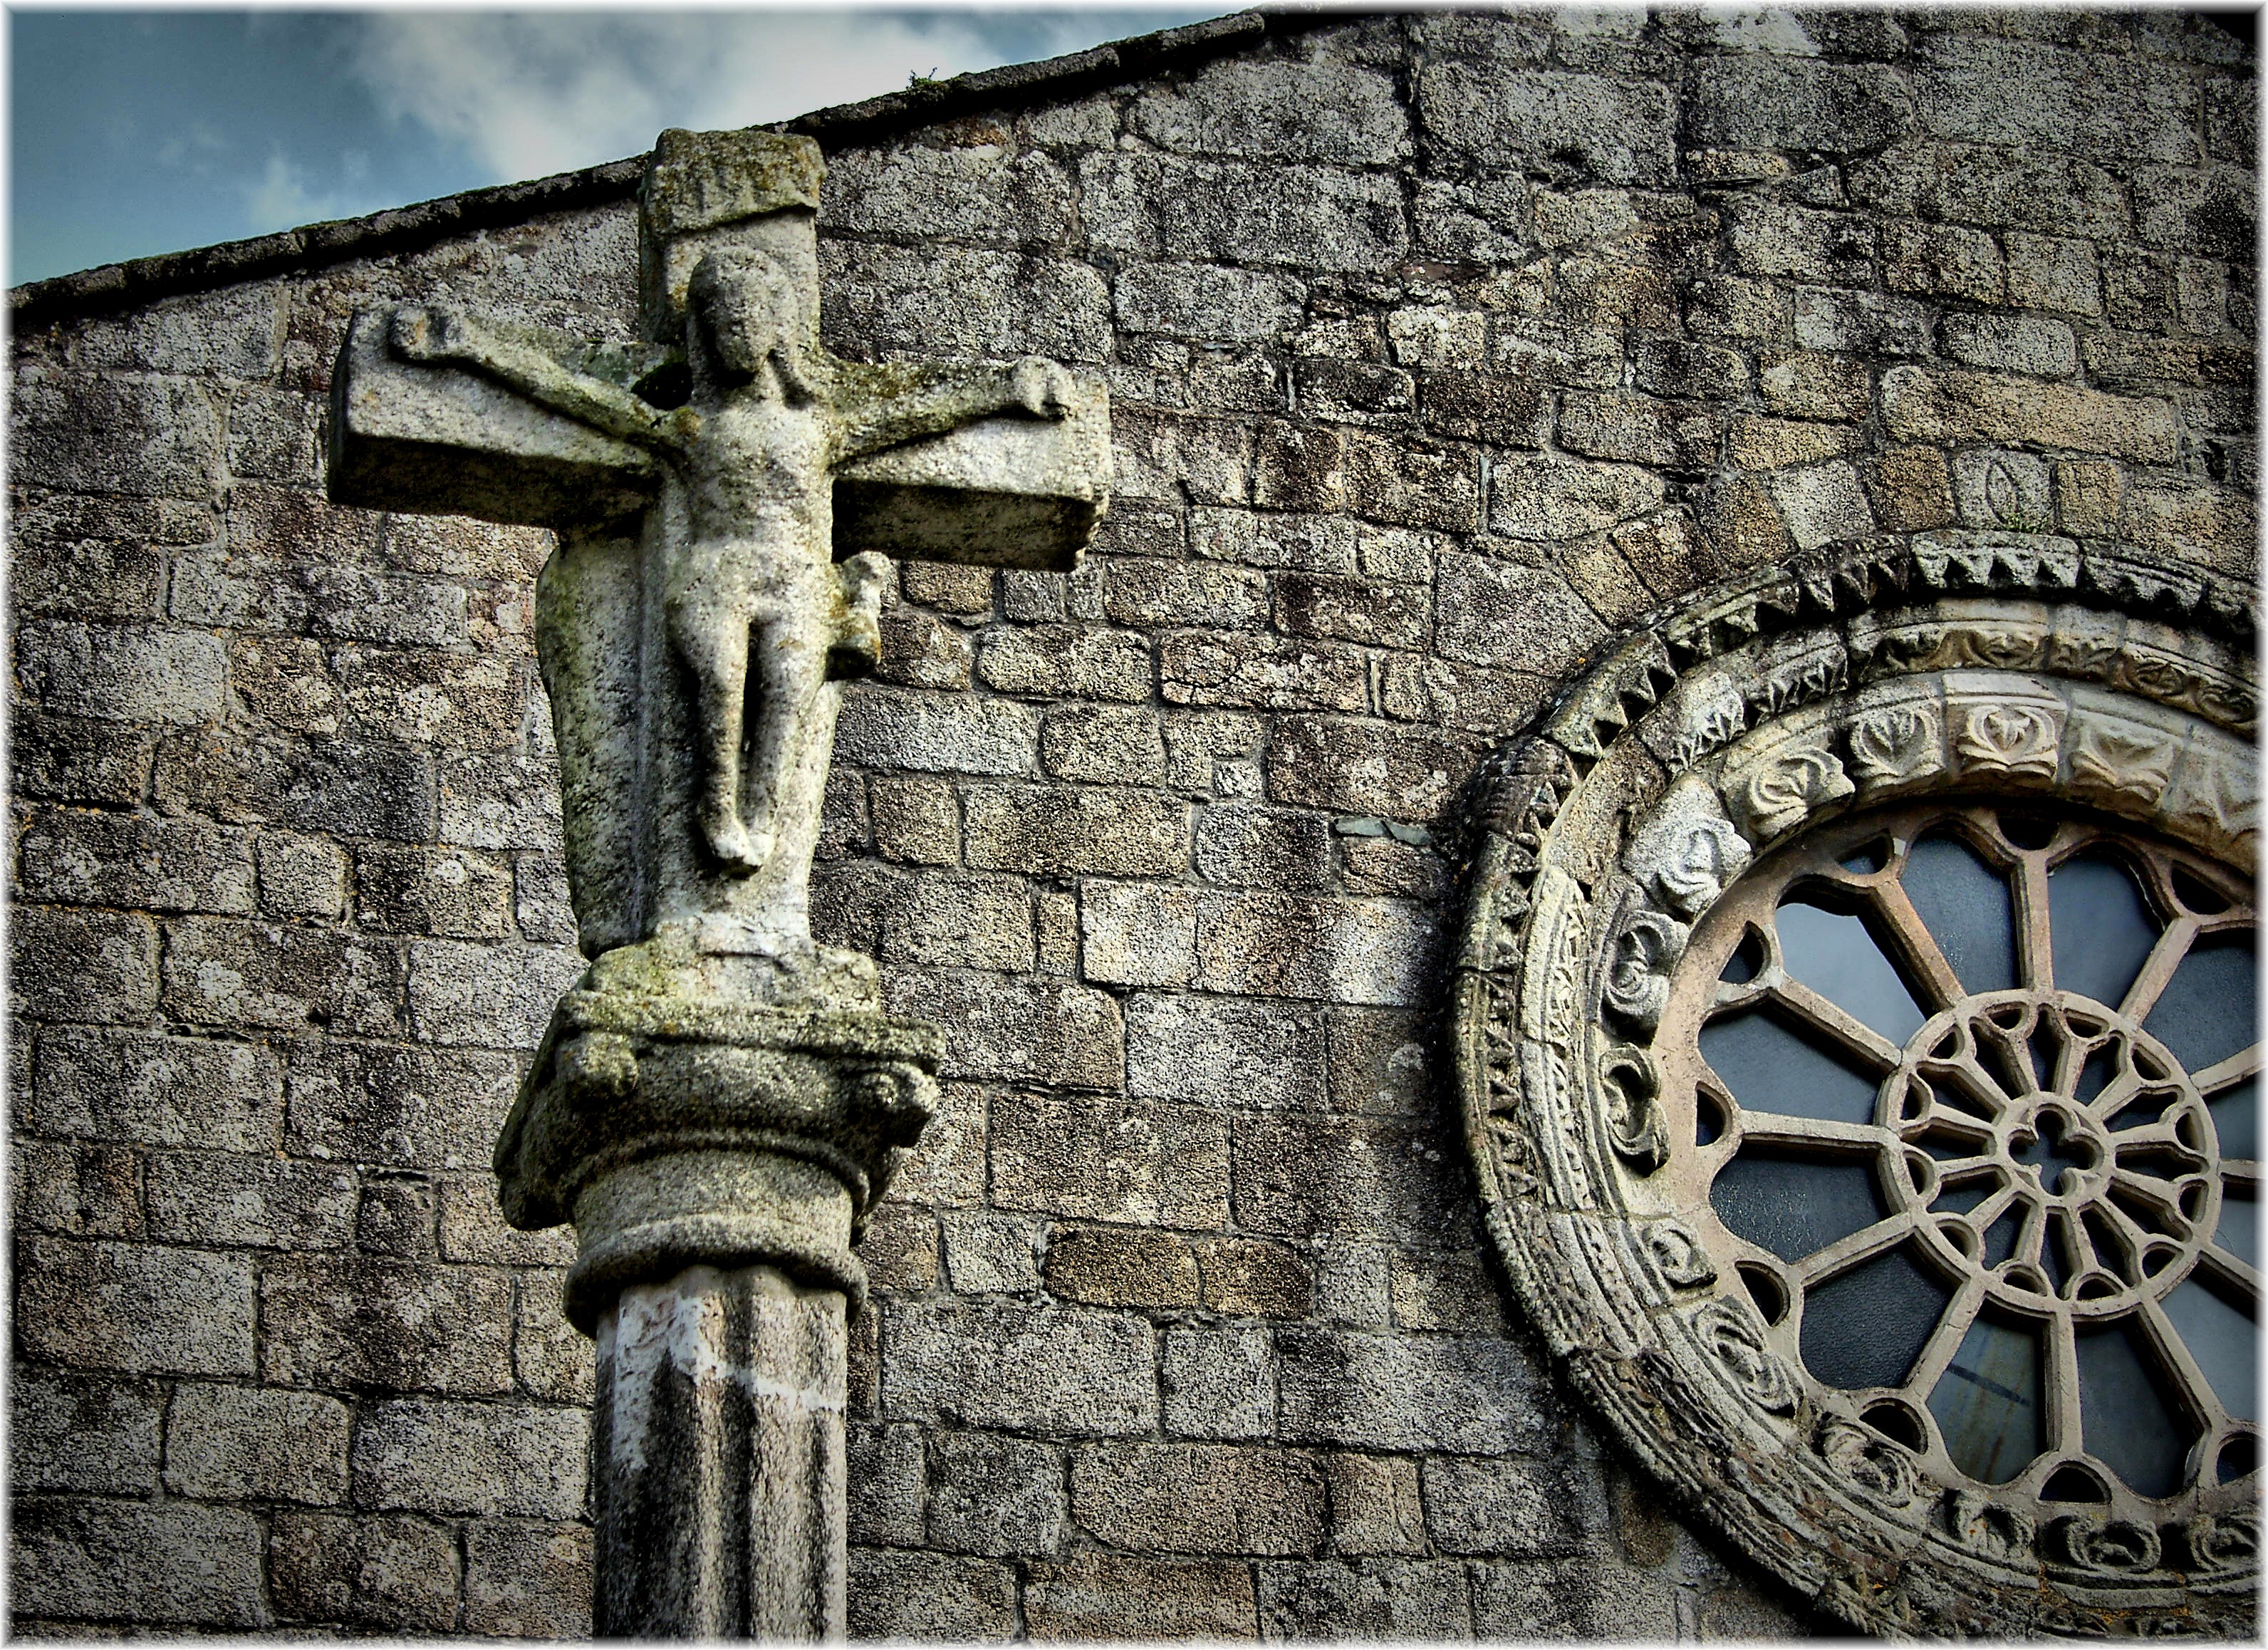
rock, wall, monument, europe, statue, symbol, sculpture, art, spain, temple, ruins, europa, piedra, romanico, cruceiro, carving, pedra, relief, espana, betanzos, iglesias, igrexas, cruces, provinciacoru a, ancient history